Remchingen

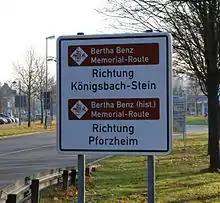
Sign for the Bertha Benz Memorial Route in Remchingen-Wilferdingen

Remchingen is located on Bertha Benz Memorial Route which leads from Mannheim to Pforzheim.